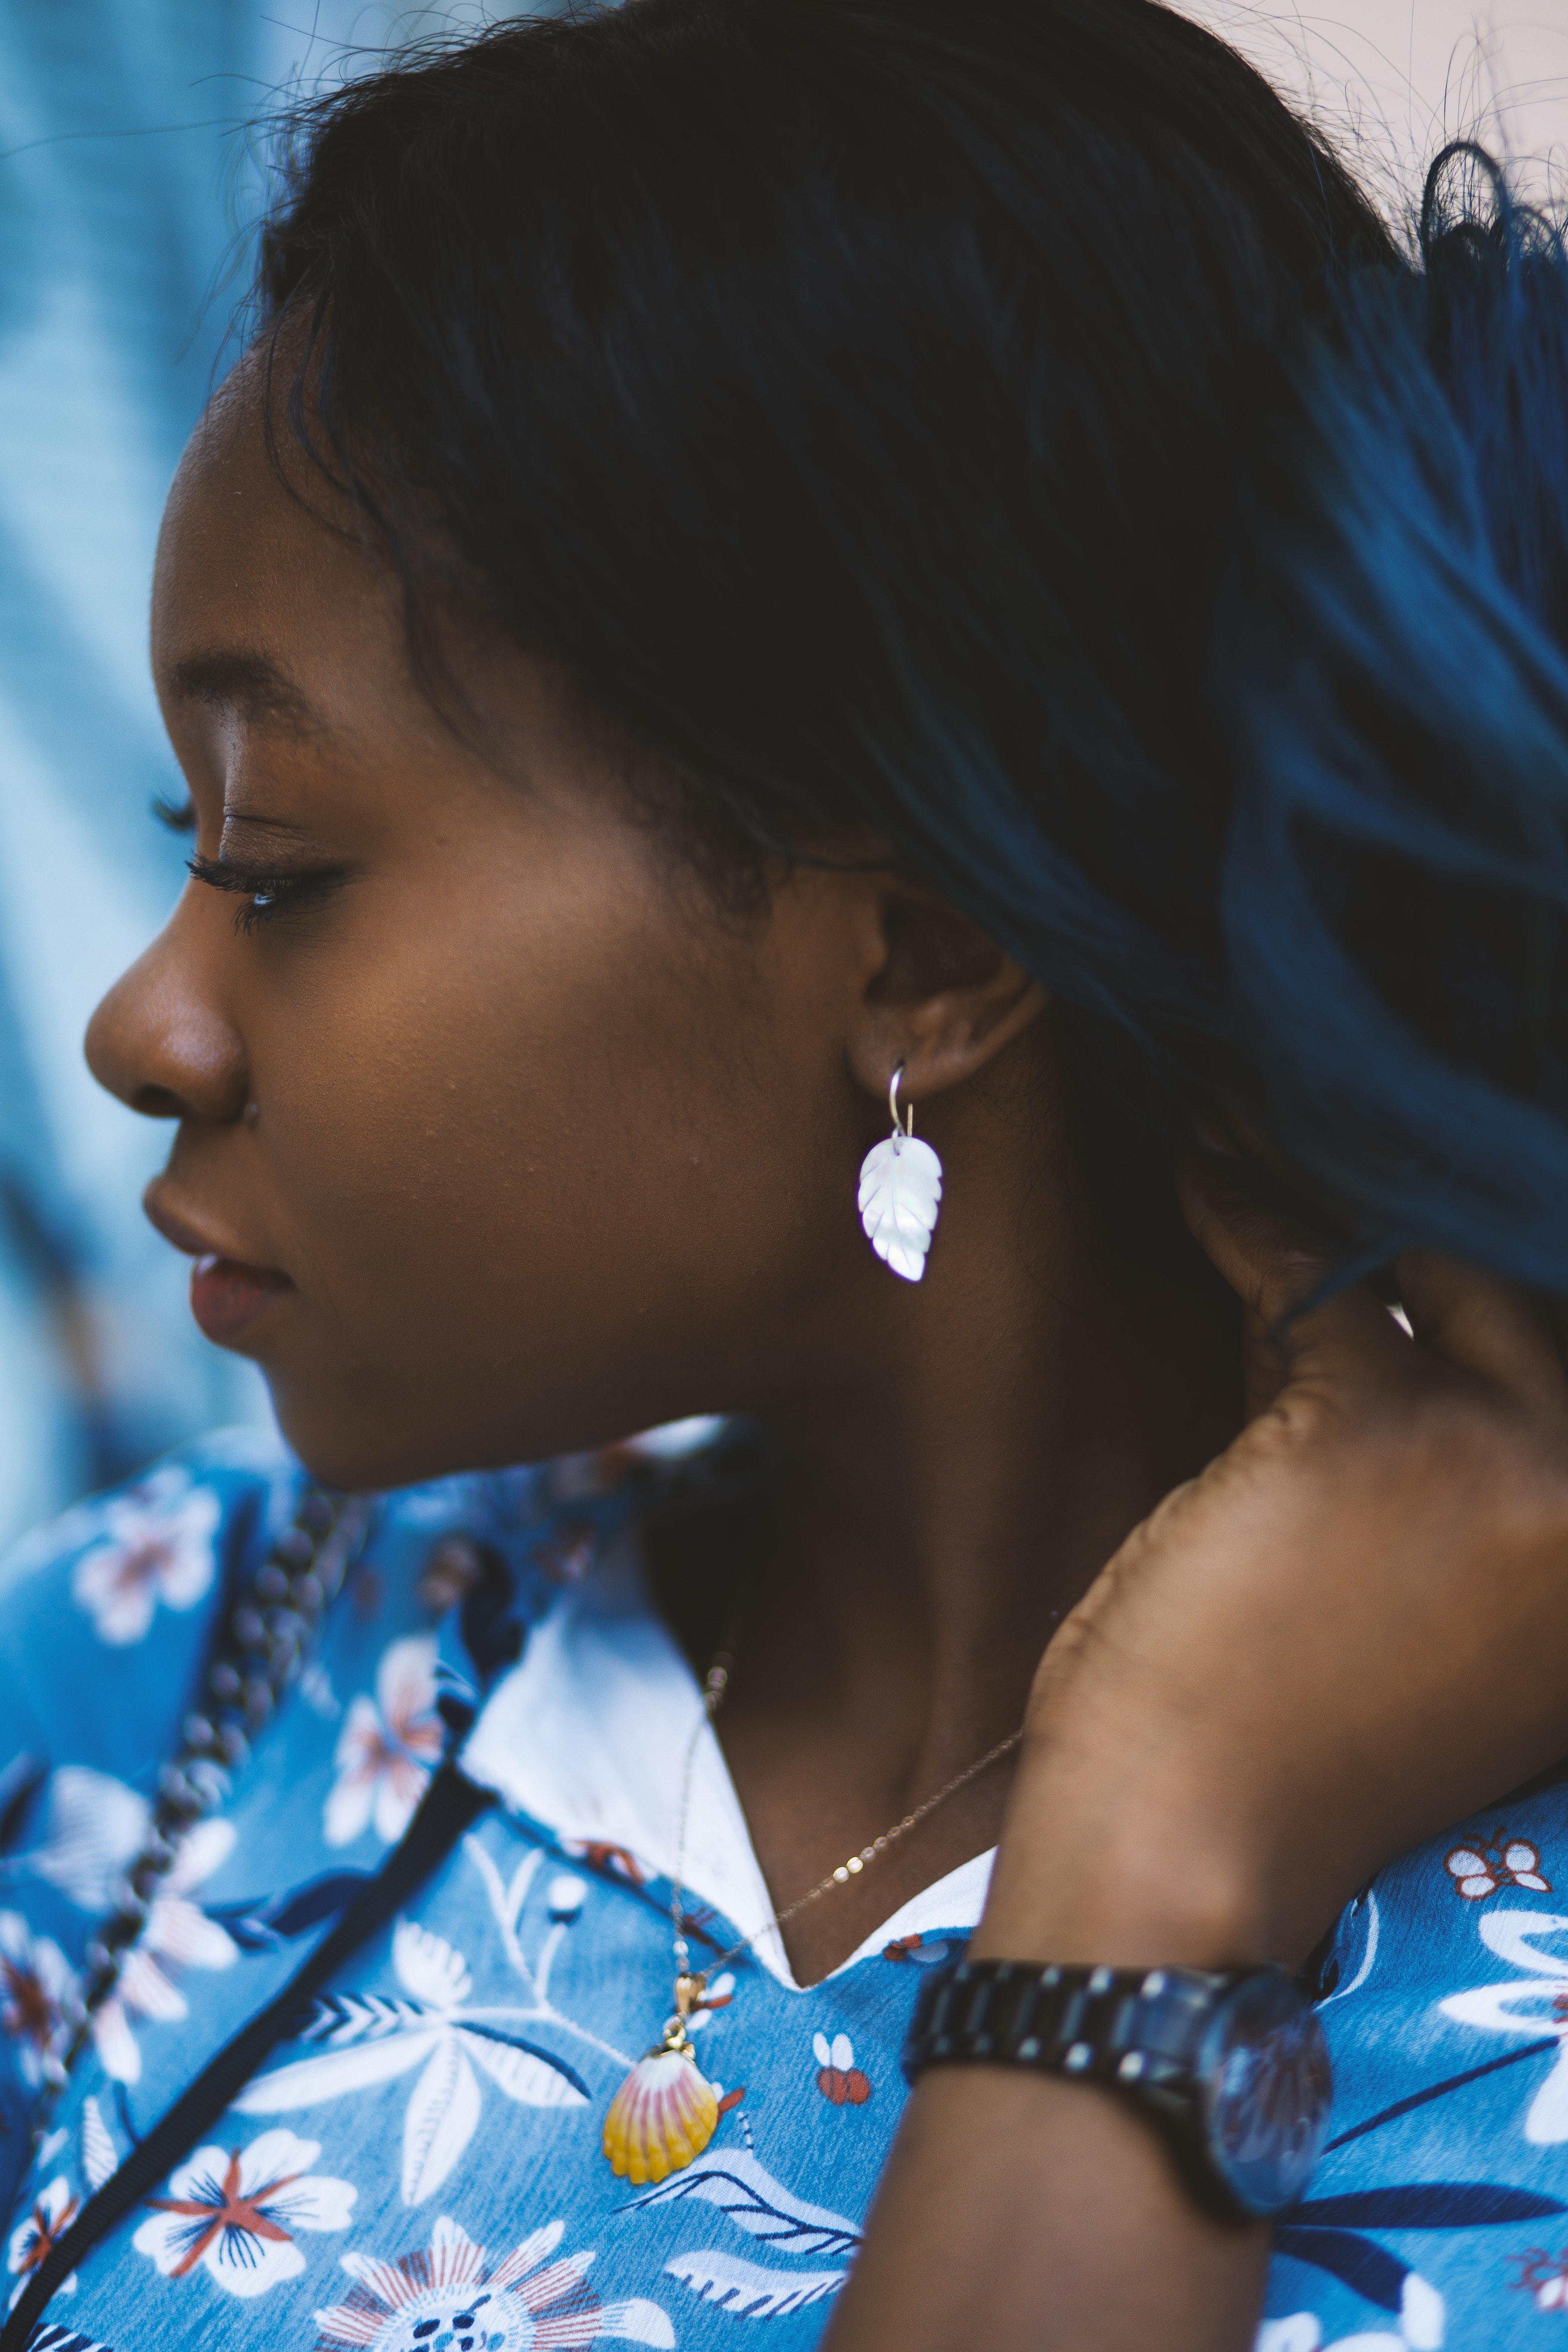
hair, blue, hairstyle, beauty, child, eye, lip, black hair, adaptation, smile, photography, ear